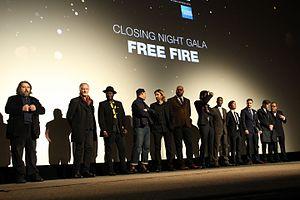
Free Fire ou Hostiles et armés au Québec est une comédie d'action britannique coécrite et réalisée par Ben Wheatley, sortie en 2016. Le film a été présenté au festival international du film de Toronto en 2016.